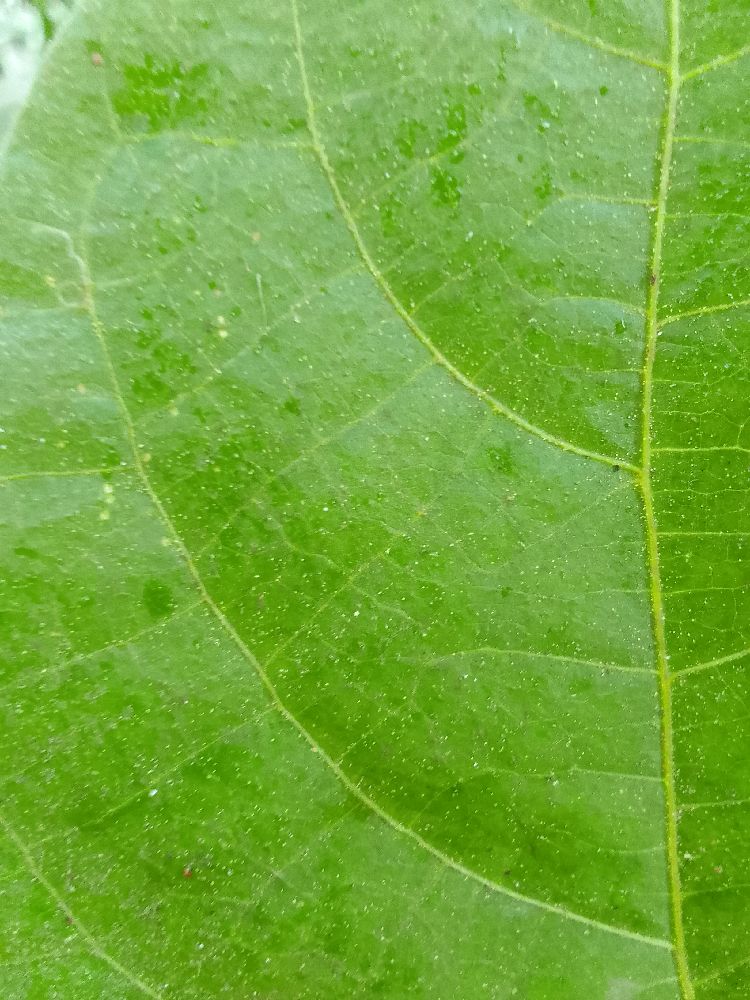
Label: healthy